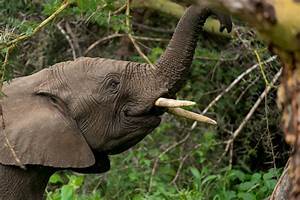
Label: elephant